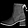
Label: Ankle boot